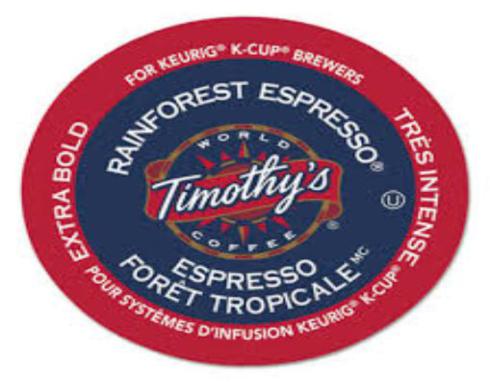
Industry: Food